Holonomic brain theory

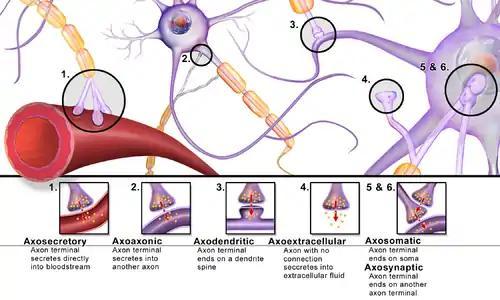
A few of the various types of synapses

In classic brain theory the summation of electrical inputs to the dendrites and soma (cell body) of a neuron either inhibit the neuron or excite it and set off an action potential down the axon to where it synapses with the next neuron. However, this fails to account for different varieties of synapses beyond the traditional axodendritic (axon to dendrite). There is evidence for the existence of other kinds of synapses, including serial synapses and those between dendrites and soma and between different dendrites. Many synaptic locations are functionally bipolar, meaning they can both send and receive impulses from each neuron, distributing input and output over the entire group of dendrites.